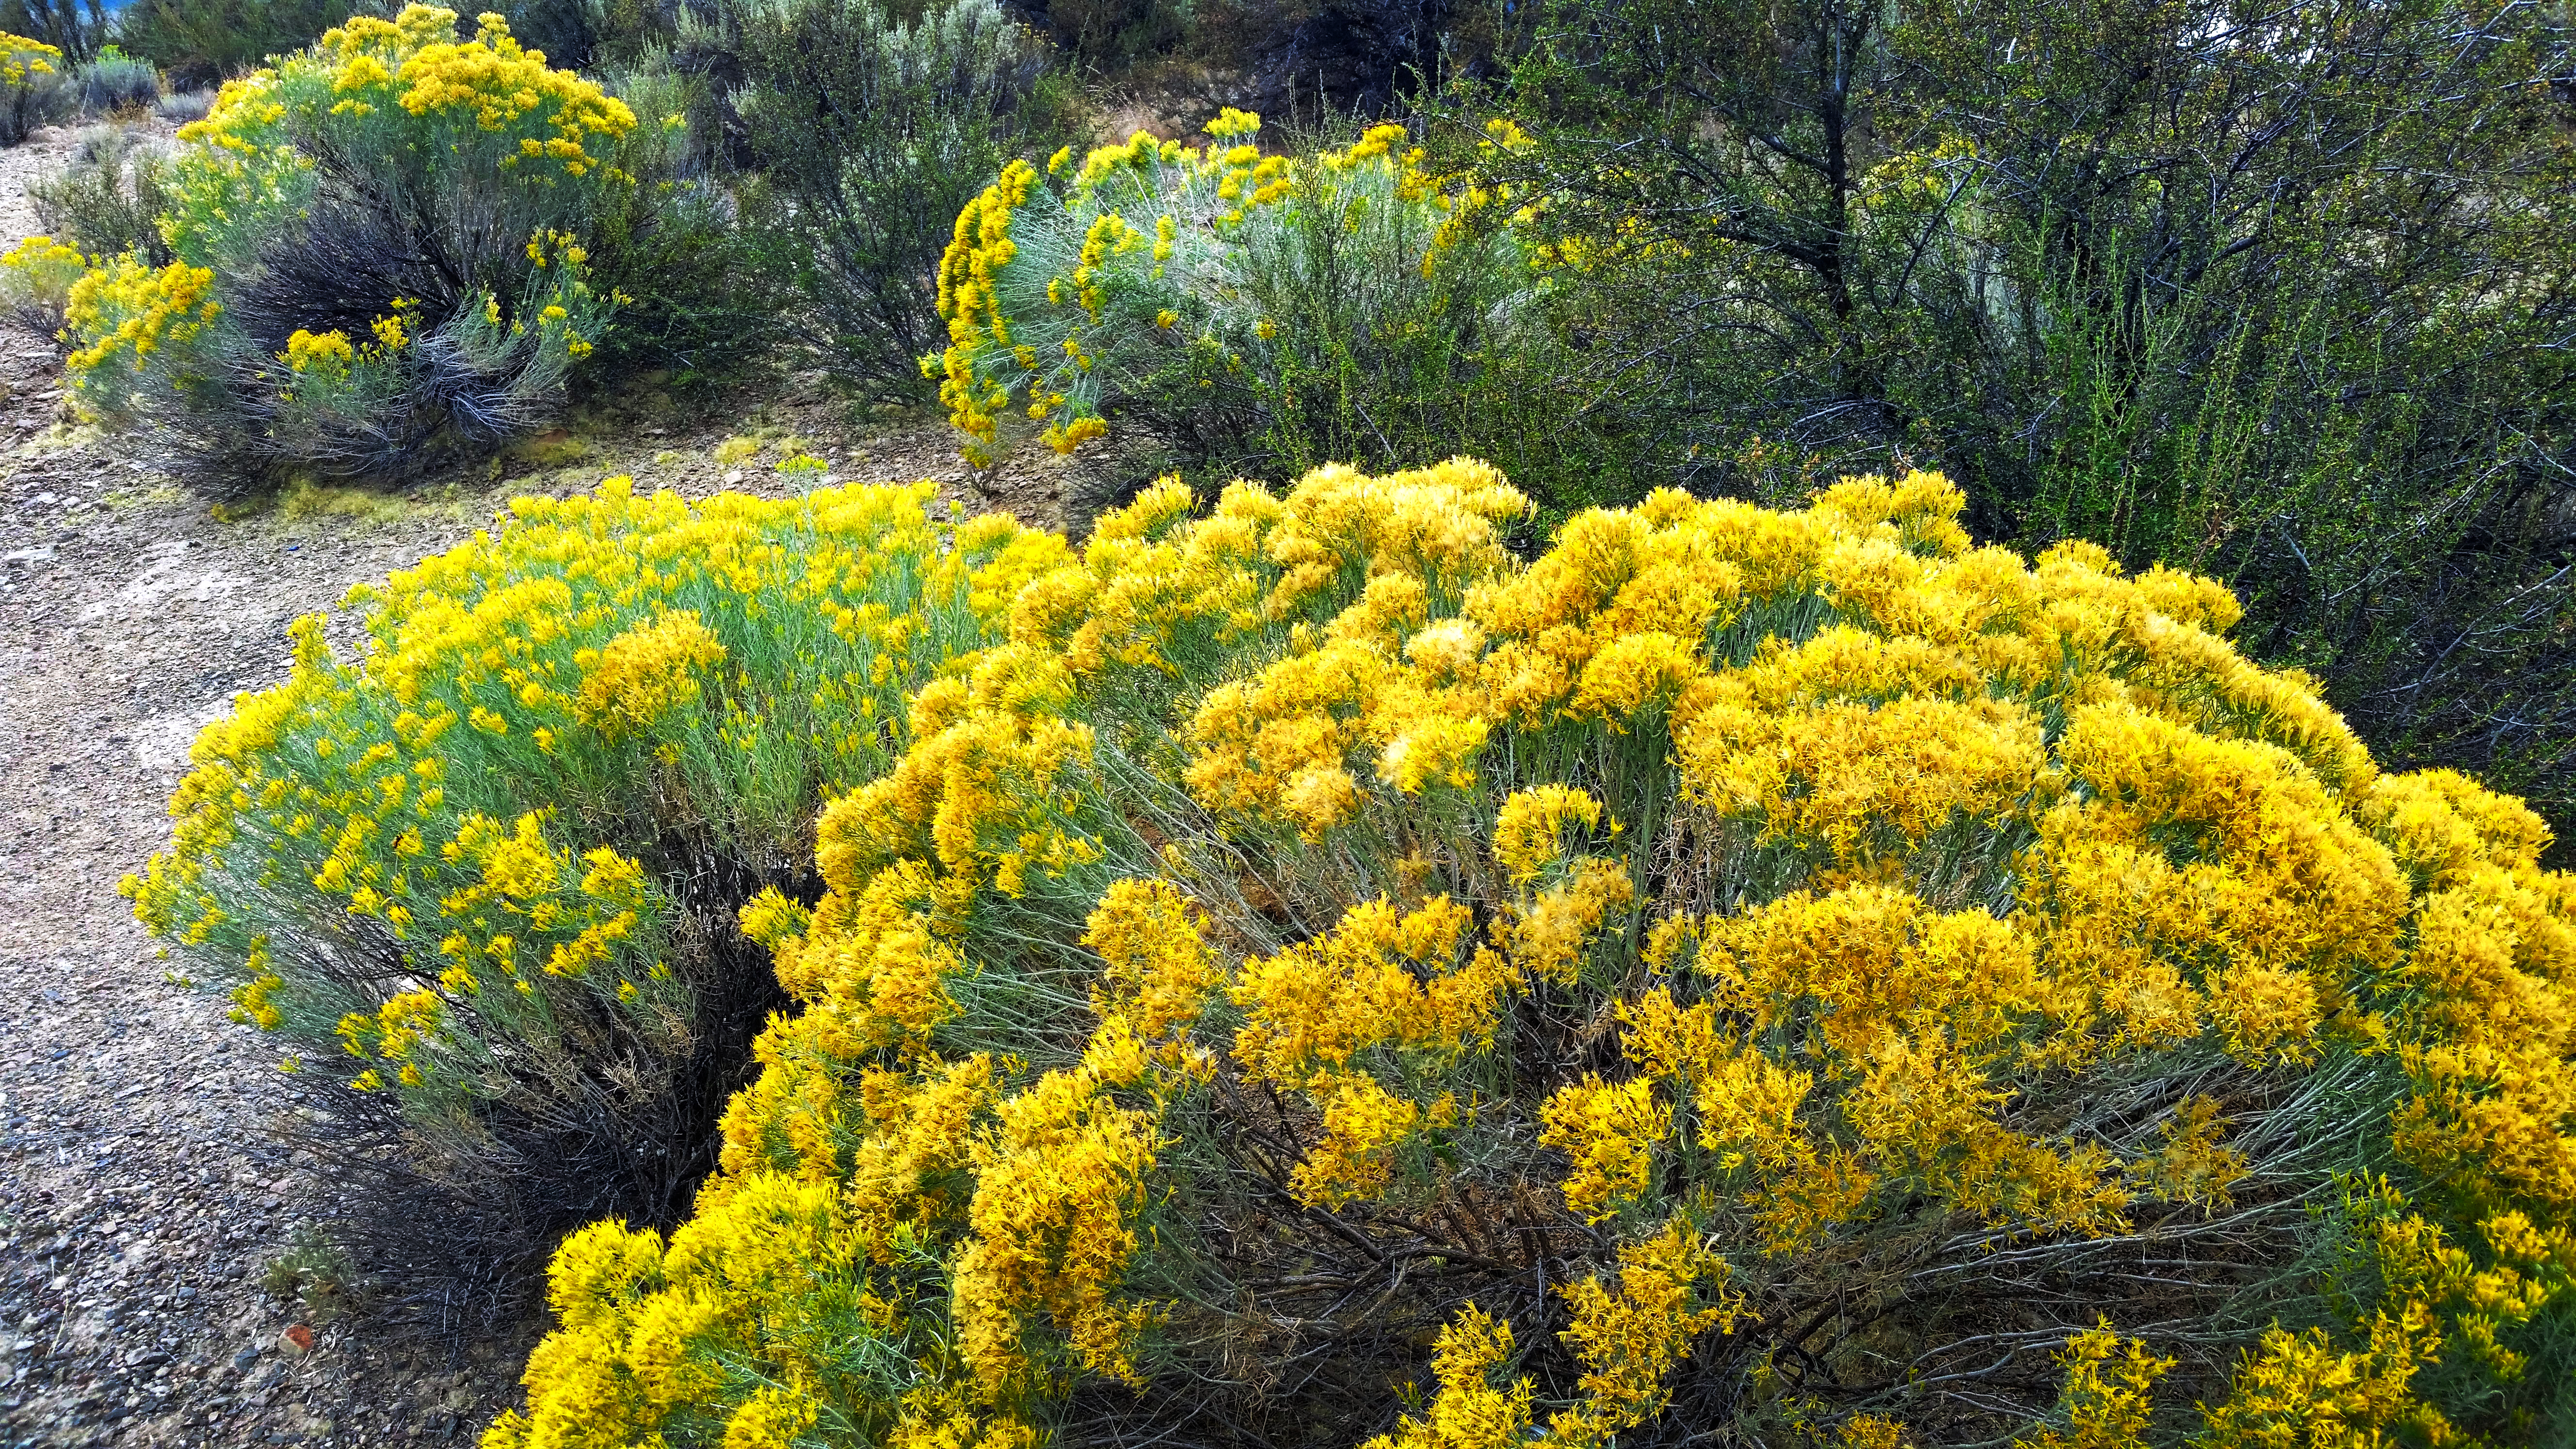
yellow, flowers, flower, plant, vegetation, flora, shrubland, shrub, plant community, subshrub, tree, mimosa, groundcover, spring, alyssum